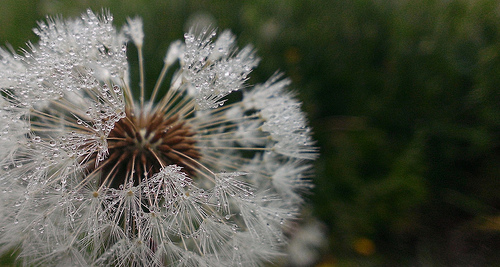
Flower: dandelion